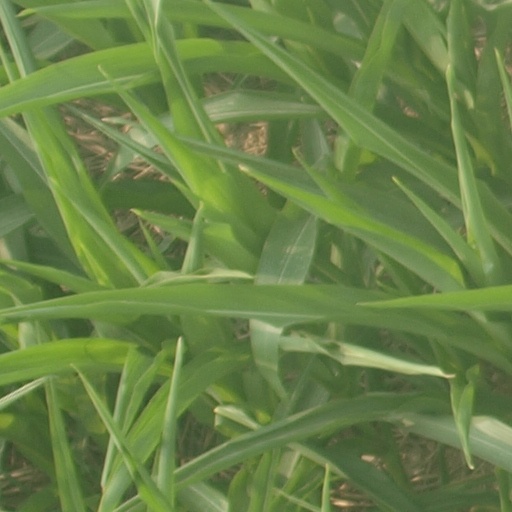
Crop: maize; corn